George Dethridge

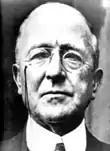
Justice George Dethridge

George James Dethridge (2 November 1863 – 29 December 1938) was an Australian judge. He was the inaugural Chief Judge of the Commonwealth Court of Conciliation and Arbitration, in office from 1926 until his death in 1938.